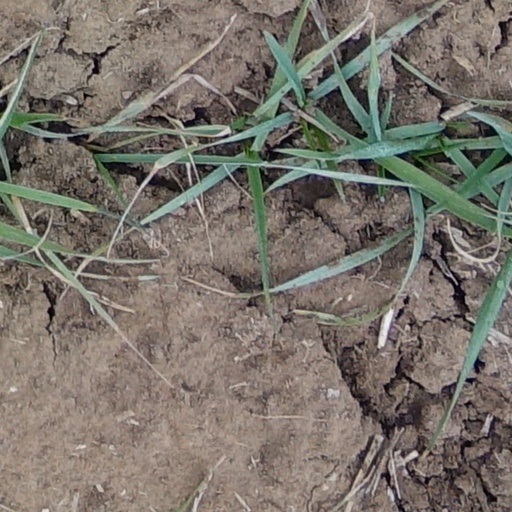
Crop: wheat